Flamingo Road (TV series)

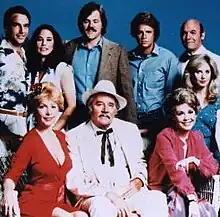
The cast of "Flamingo Road"

Flamingo Road is an American prime time television soap opera that aired on NBC. It premiered as a television film on May 12, 1980, and as a series on January 6, 1981, after a rebroadcast of the pilot on December 30, 1980. The show was based on a 1942 Robert Wilder novel of the same name and the 1949 movie scripted by Wilder and starring Joan Crawford.